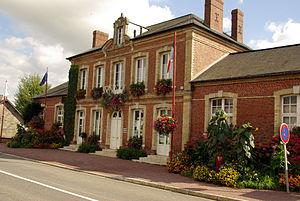
Mairie de Fourmetot
Le Perrey est une commune nouvelle française résultant de la fusion — au 1ᵉʳ janvier 2019 — des communes de Fourmetot, Saint-Thurien et Saint-Ouen-des-Champs, située dans le département de l'Eure, en région Normandie.
Fourmetot est une ancienne commune française située dans le département de l'Eure en région Normandie. Depuis le 1ᵉʳ janvier 2019, elle est une commune déléguée du Perrey.